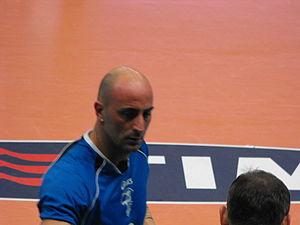
Francesco Biribanti est un joueur italien de volley-ball né le 17 janvier 1976 à Terni. Il mesure 1,98 m et joue réceptionneur-attaquant. Il totalise 49 sélections en équipe d'Italie.